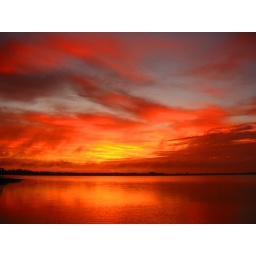
Red sky in morning, sailor's warning! The morning sky brightens up the day just before sunrise on my lake in Florida.